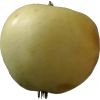
Label: Apple hit 1